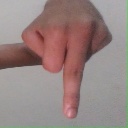
अक्षर: प